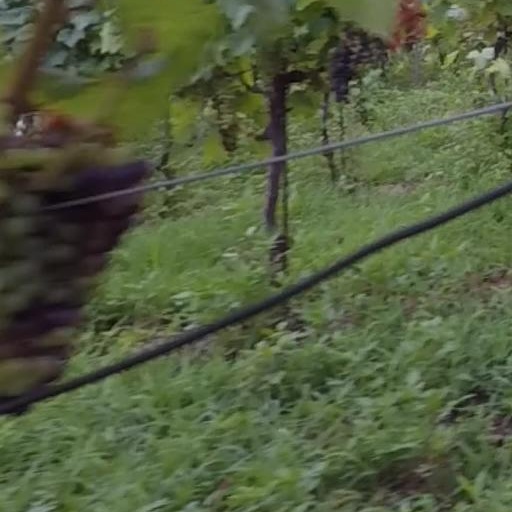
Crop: grape